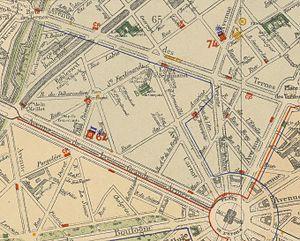
extrait du Plan cadastral de la ville de Paris... / établi d'après les documents officiels les plus récentes et comprenant l'Exposition universelle de 1900, par Mme Max Mabyre
La rue du Débarcadère est une voie du 17ᵉ arrondissement de Paris, en France.
La rue Brunel est une voie du 17ᵉ arrondissement de Paris, en France.
La rue Saint-Ferdinand est une voie du 17ᵉ arrondissement de Paris, en France. Elle est l'axe central du village Saint-Ferdinand situé au cœur du quartier des Ternes.